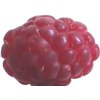
Label: raspberry